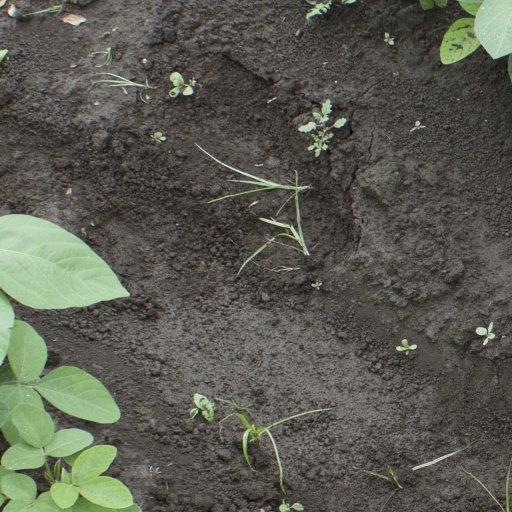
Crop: soybean